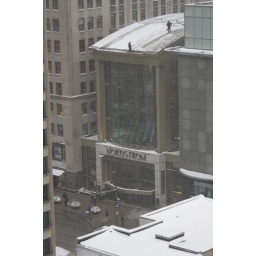
Guys sweeping snow of the roof of the 8 storey Nordstrom building in Chicago